Mars family

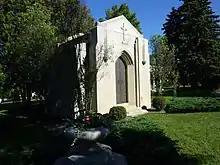
Private mausoleum in Lakewood Cemetery in Minneapolis

The Mars family is an American family that owns the confectionery company Mars Inc. In 1988, the family was ranked as the richest family in the United States of America by "Fortune" magazine. It has since been surpassed by the Walton family and the Koch family, and was ranked as the third richest family in America in 2016.